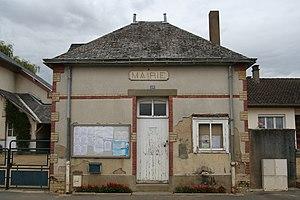
La mairie de Fatines.
Fatines est une commune française, située dans le département de la Sarthe en région Pays de la Loire, peuplée de 845 habitants.